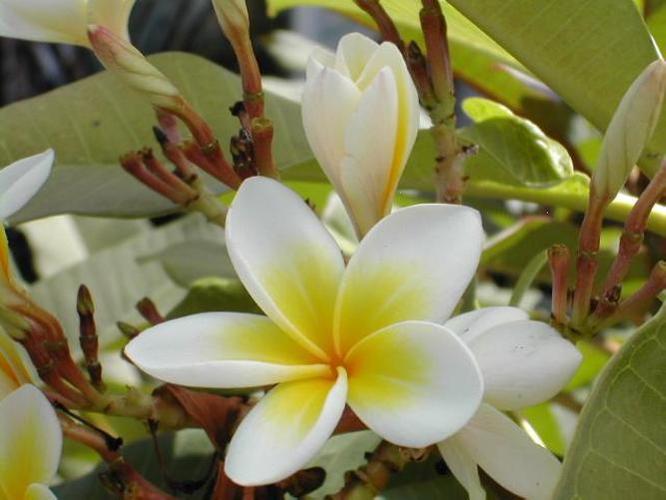
Label: frangipani